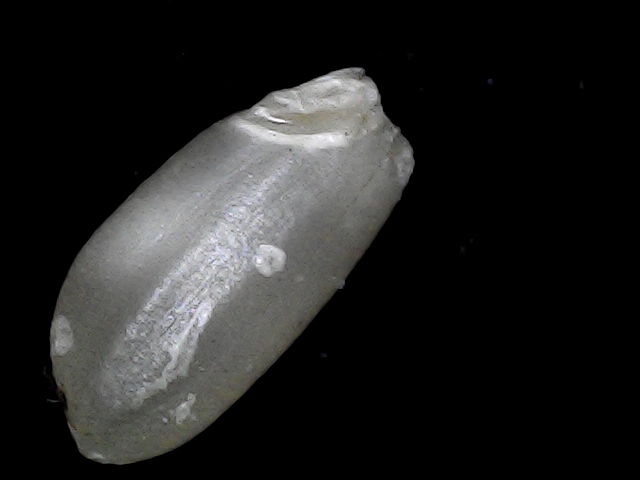
Rice variety: BD33